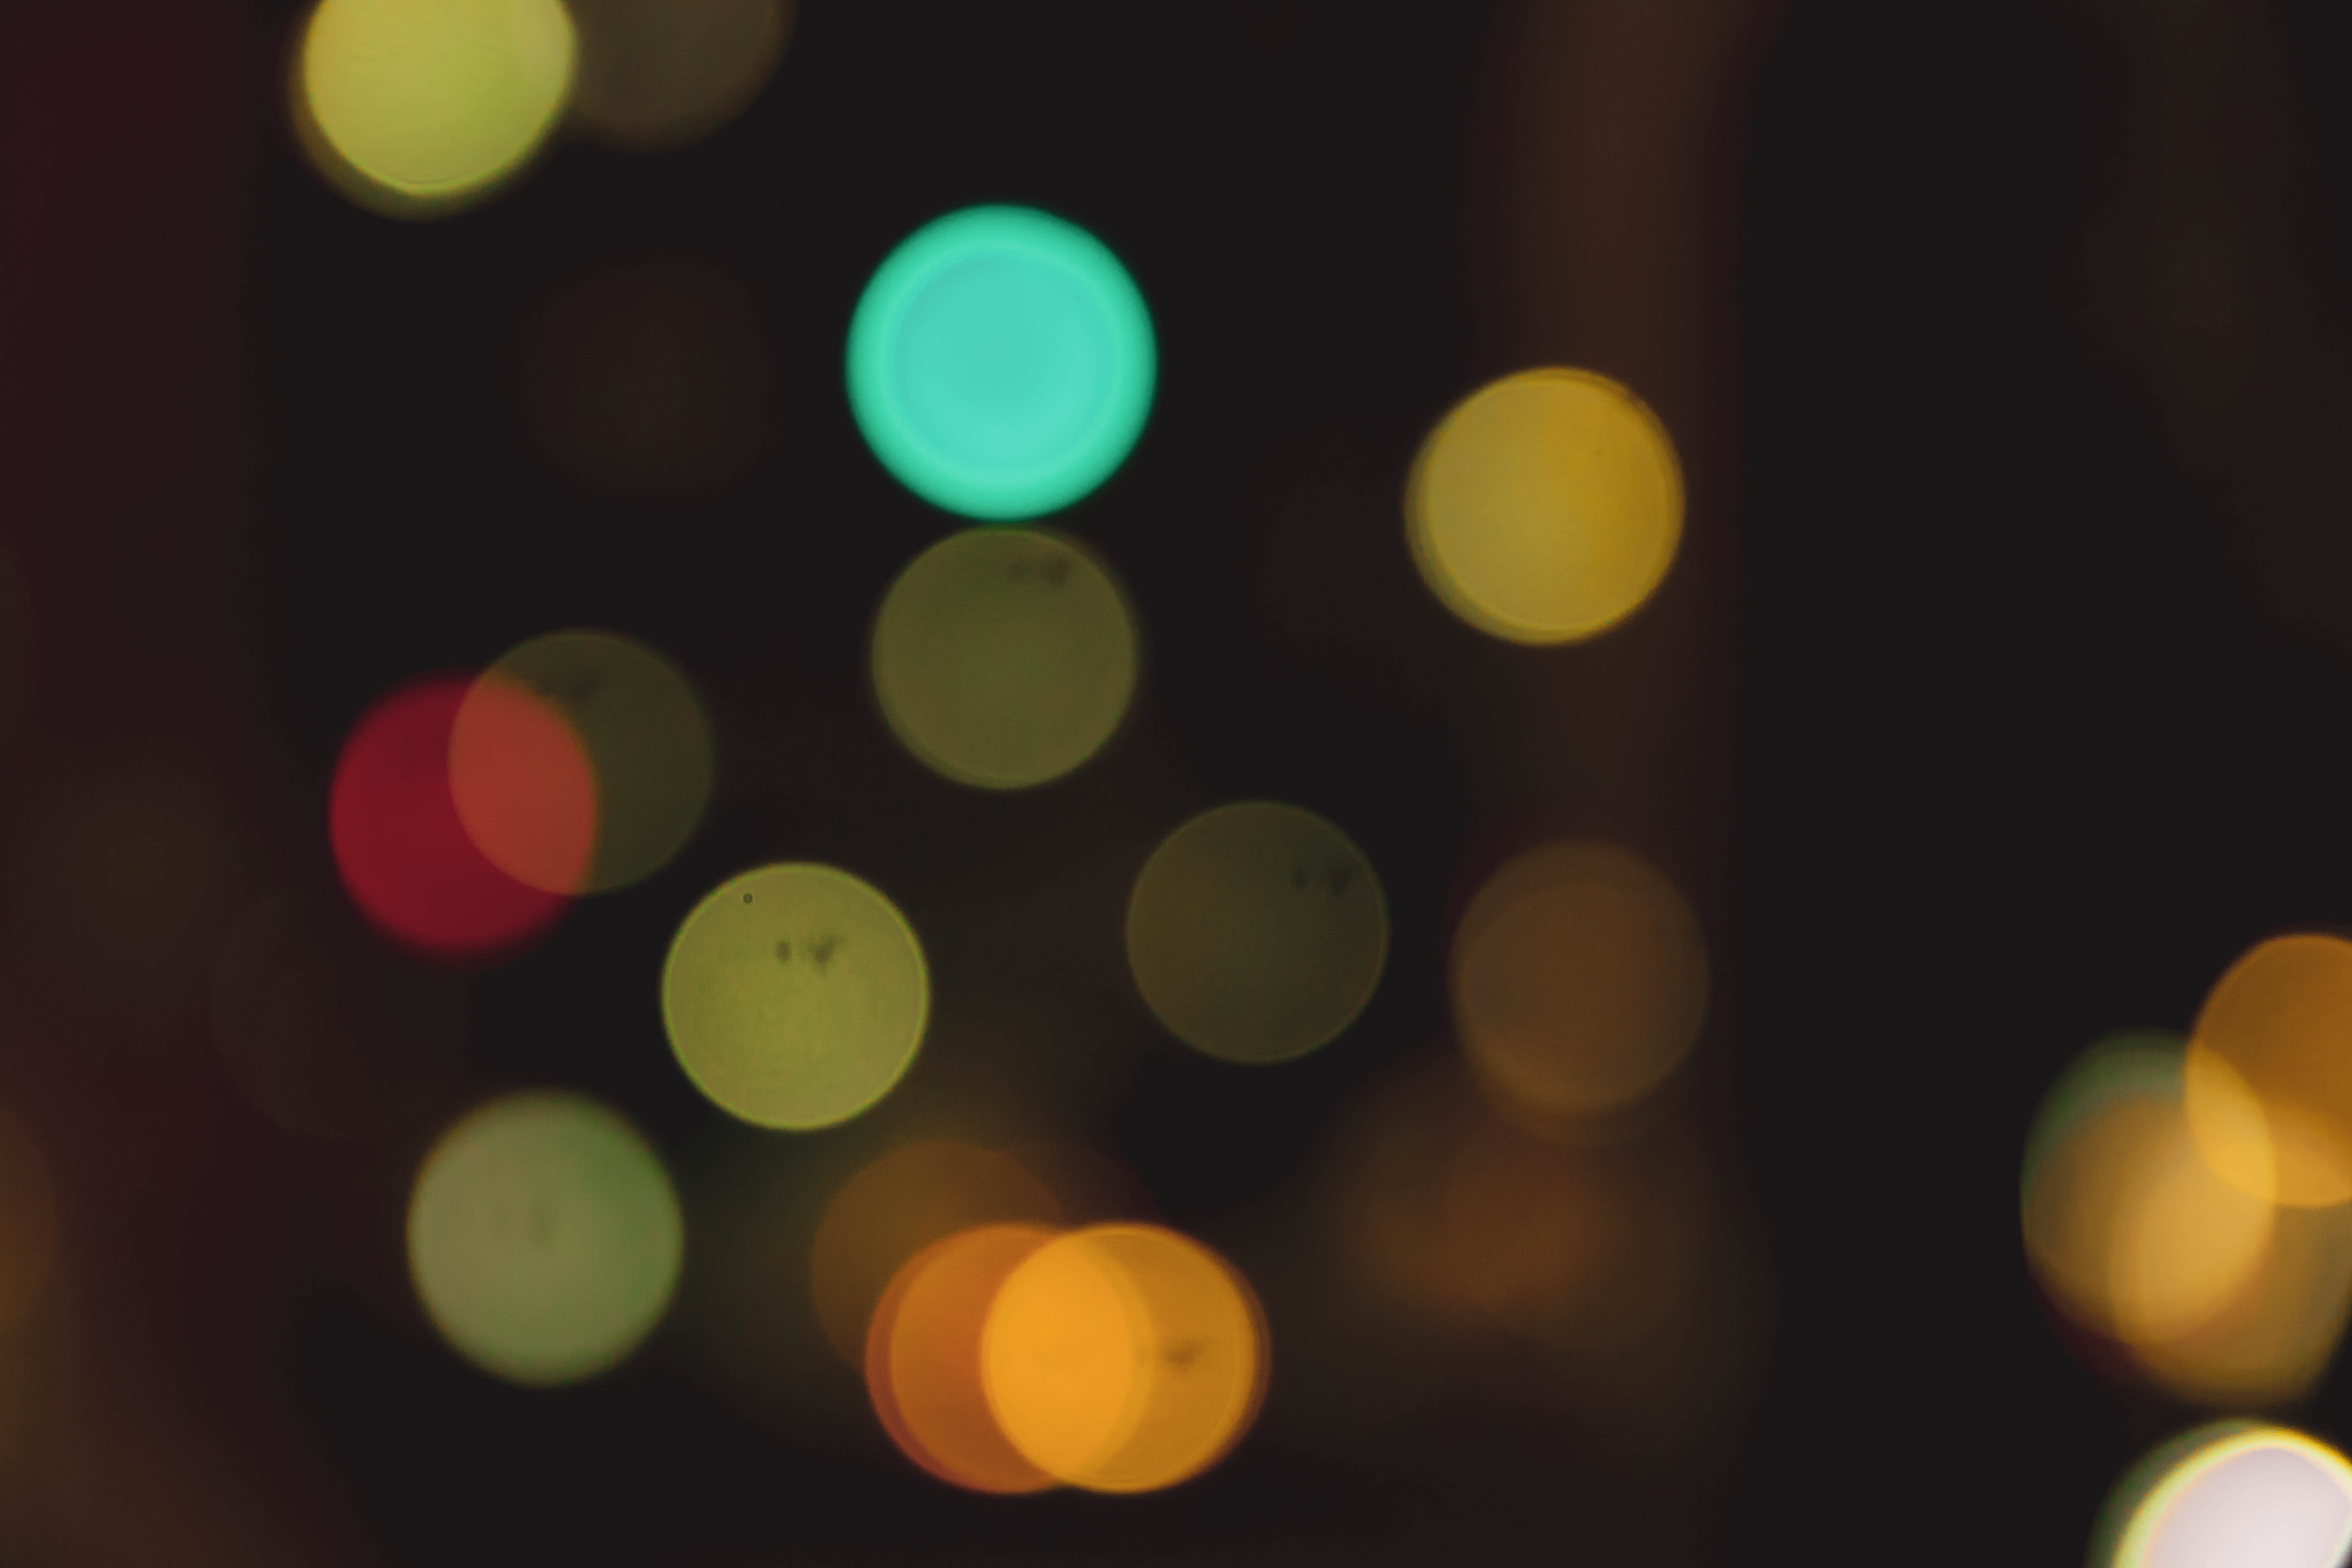
abstract, art, background, blur, blurred, bokeh, bright, circle, colourful, decoration, design, festive, glitter, glowing, holiday, light, lights, new, night, party, red, shiny, xmas, year, yellow, lighting, close up, macro photography, computer wallpaper, darkness